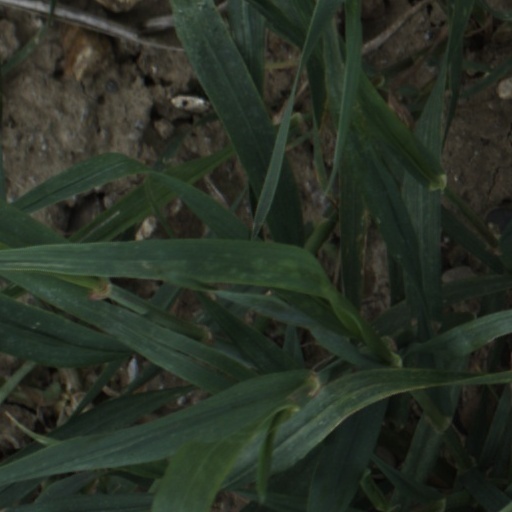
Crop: wheat